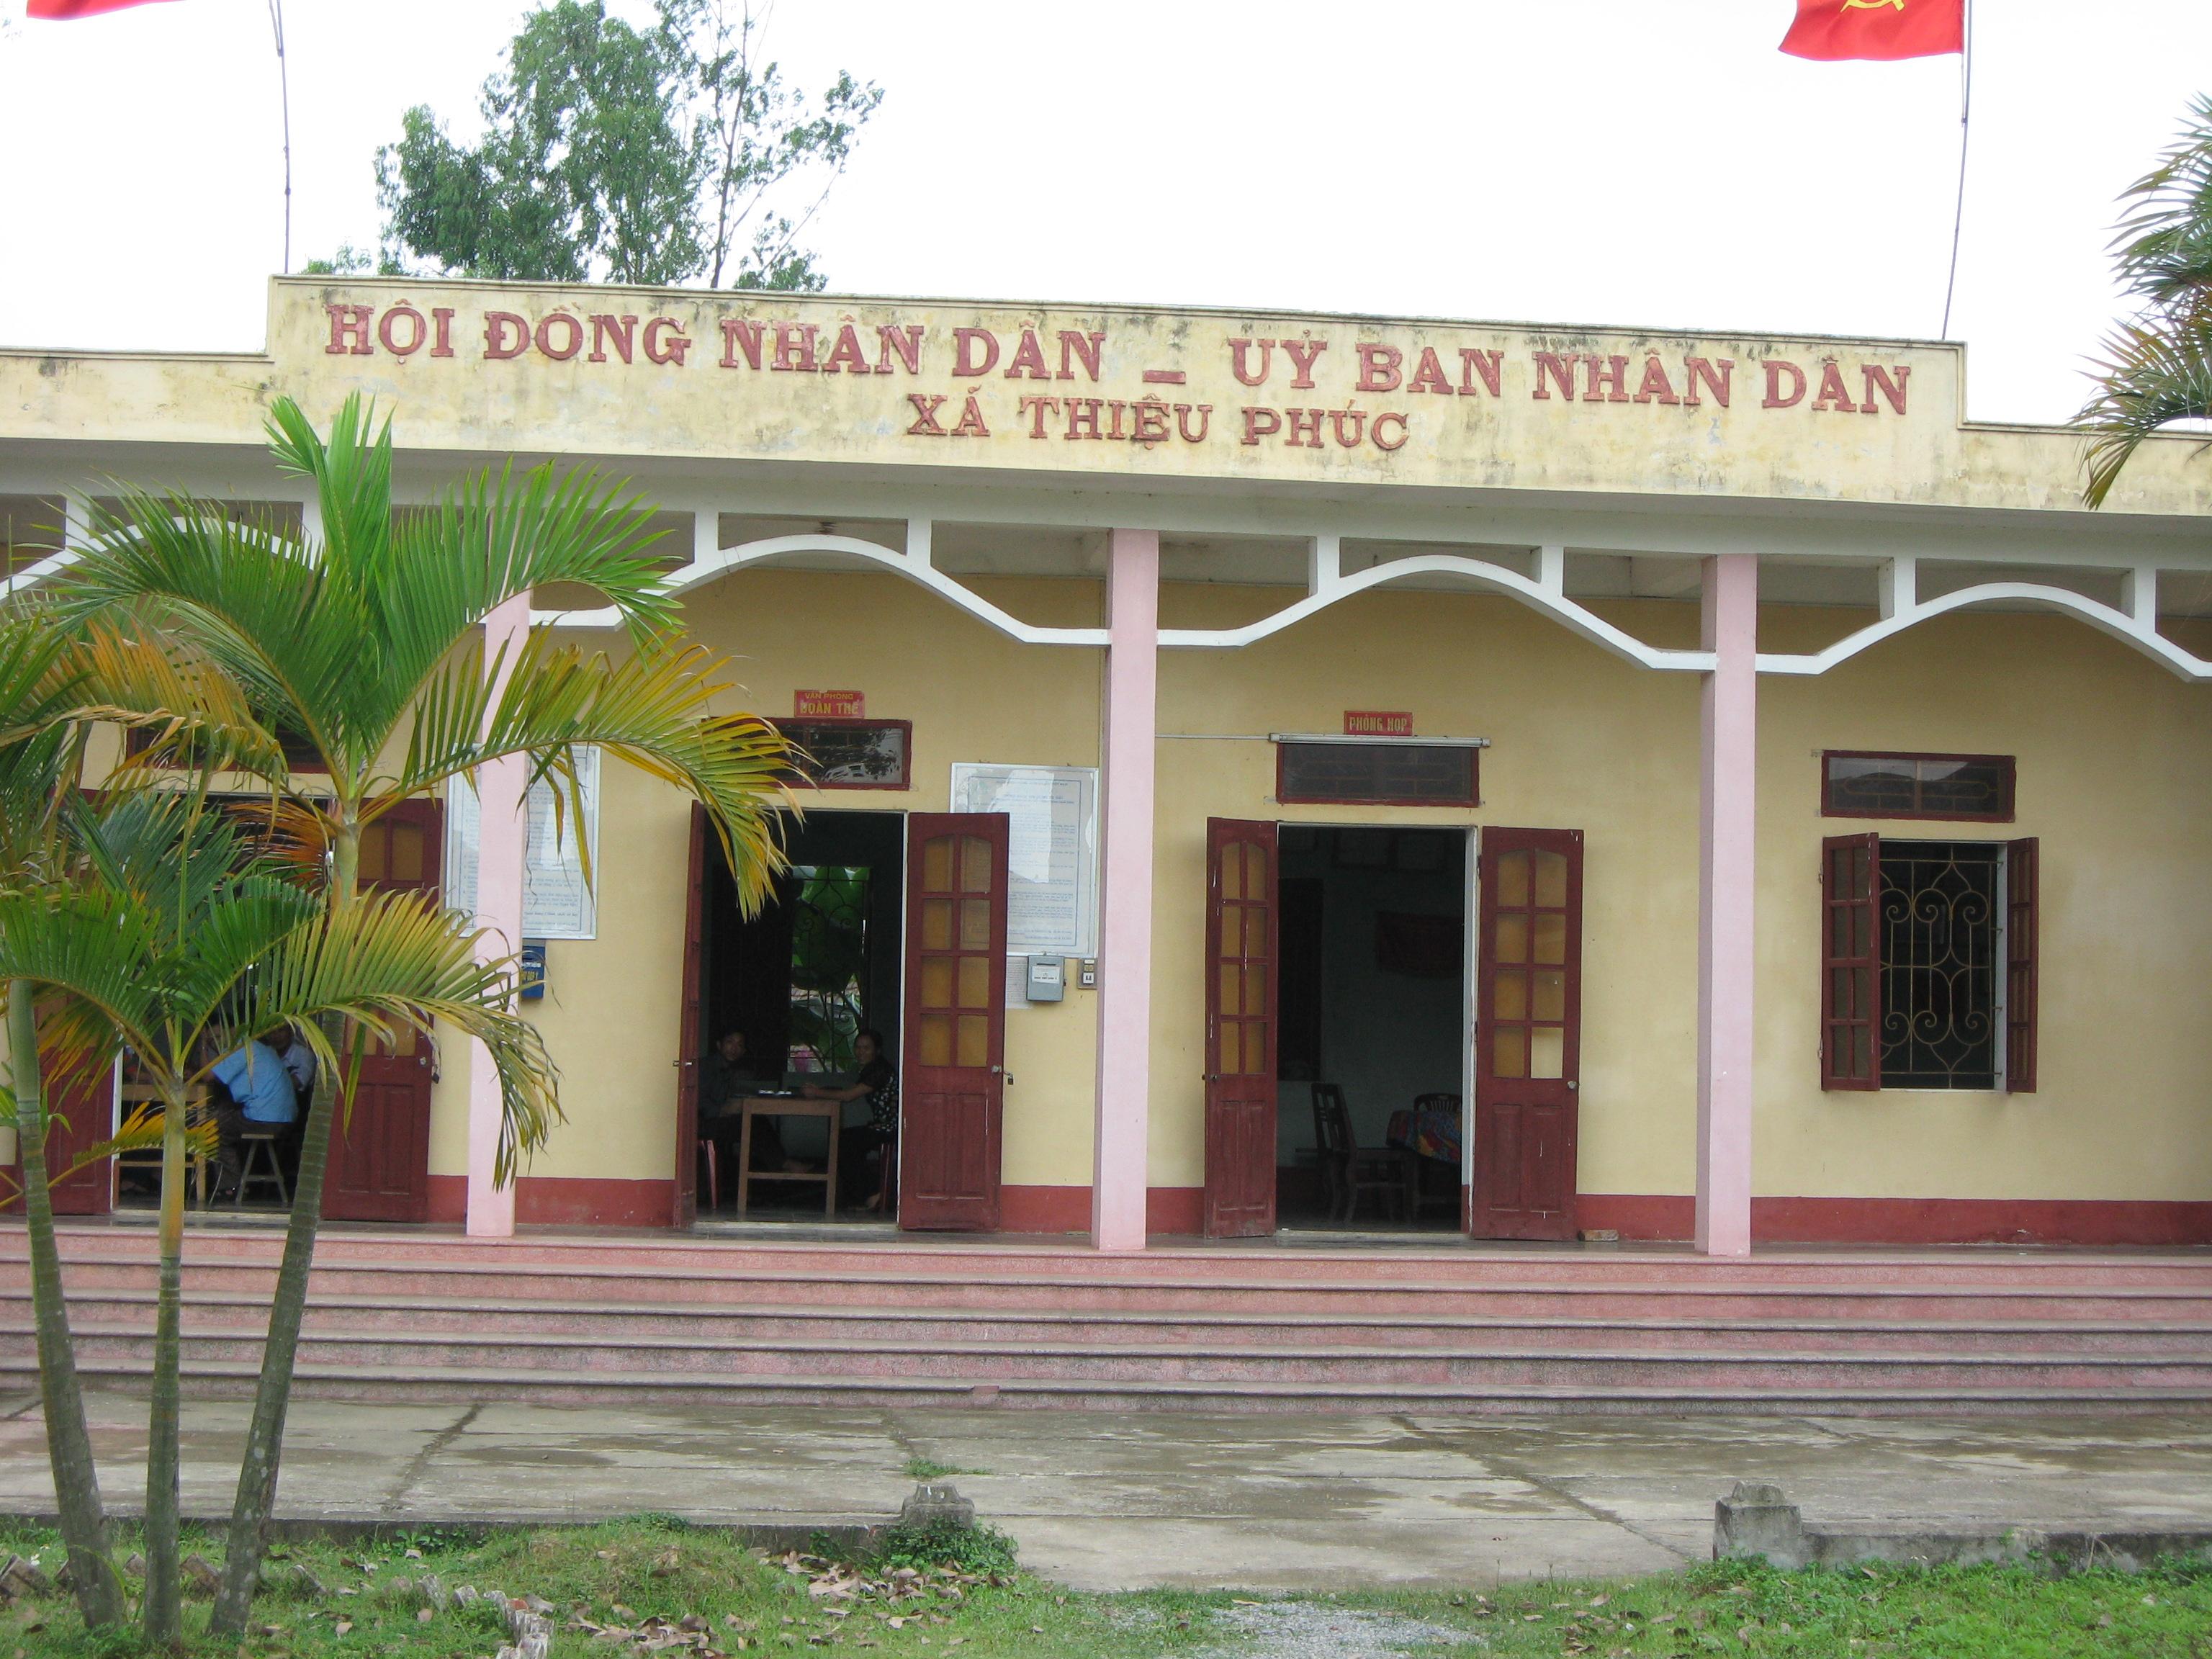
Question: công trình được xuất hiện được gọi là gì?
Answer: công trình được xuất hiện được gọi là hội đồng nhân dân - ủy ban nhân dân